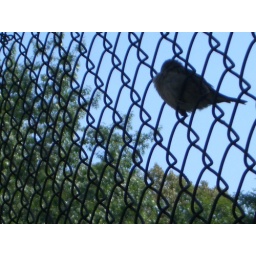
bird in fence